Climate of Moscow

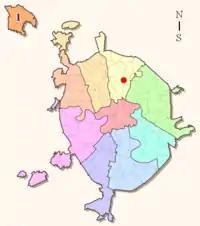
Location of the VVC weather station on the map of Moscow

The highest temperature ever recorded was on July 29, 2010. The lowest temperature ever recorded was . In 2007 three record highs for the month occurred – January , March , and May ; in 2008, there were new record highs for December and the entire winter: . On July 23, 2010, the temperature reached and continued to set record highs each following day until it finally reached on July 29, 2010. In November 2010 a new month record high of occurred (after +12.6 in 1927).